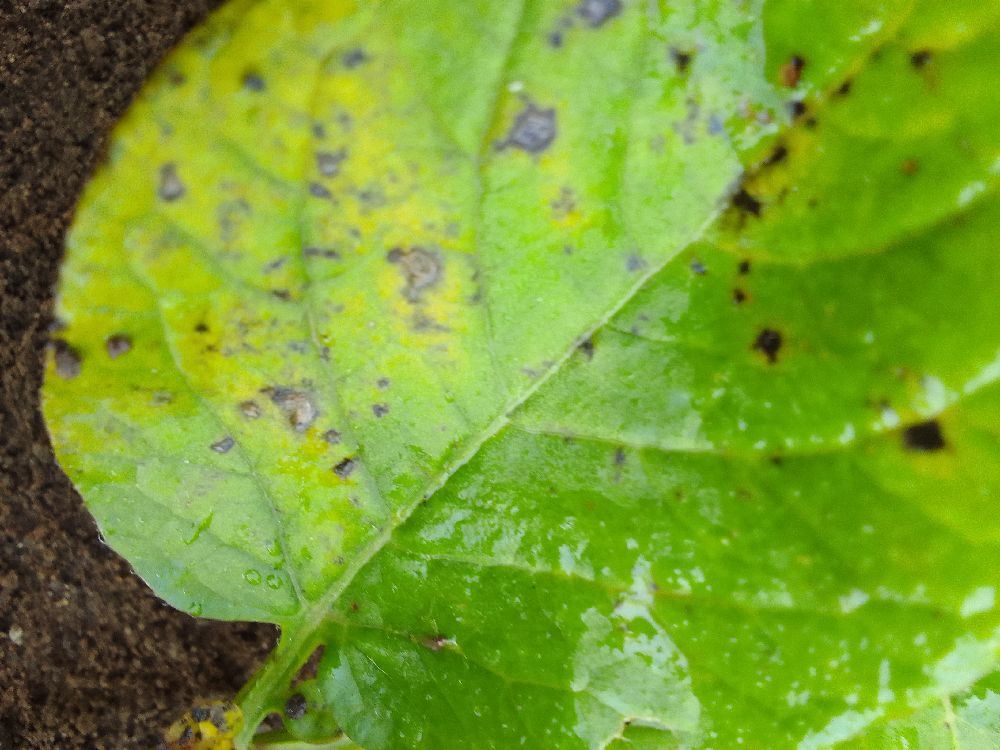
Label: Early blight